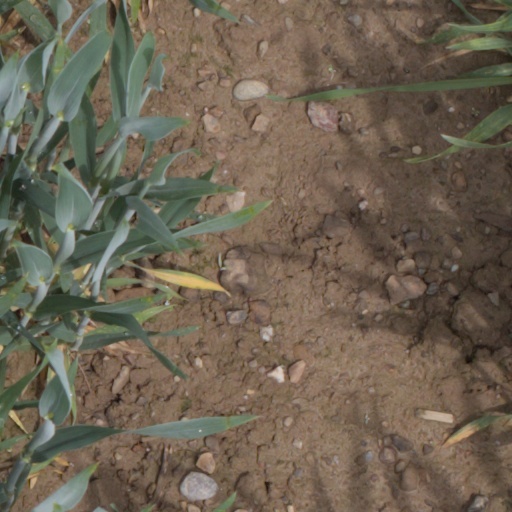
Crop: wheat